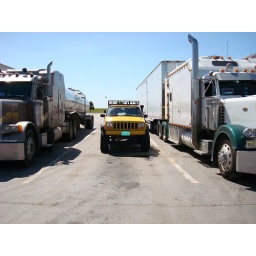
my little yellow truck with the big trucks (was too long to park in car parking at the rest areas)